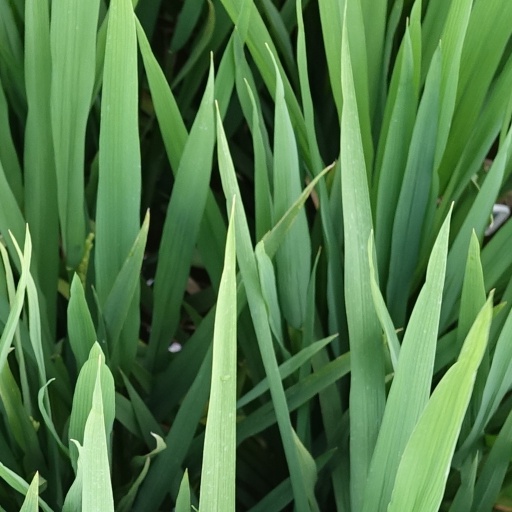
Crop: rice